Julian Bream

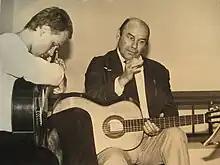
Bream (right) in Liechtenstein, 1985

Many composers worked with Bream, and among those who dedicated pieces to him were Malcolm Arnold, Richard Rodney Bennett, Benjamin Britten, Leo Brouwer, Peter Racine Fricker, Hans Werner Henze, Humphrey Searle, Toru Takemitsu, Michael Tippett, William Walton and Peter Maxwell Davies. Britten's "Nocturnal" is one of the most famous pieces in the classical guitar repertoire and was written with Bream specifically in mind. It is an unusual set of variations on John Dowland's "Come, Heavy Sleep" (which is played in its original form at the close of the piece).